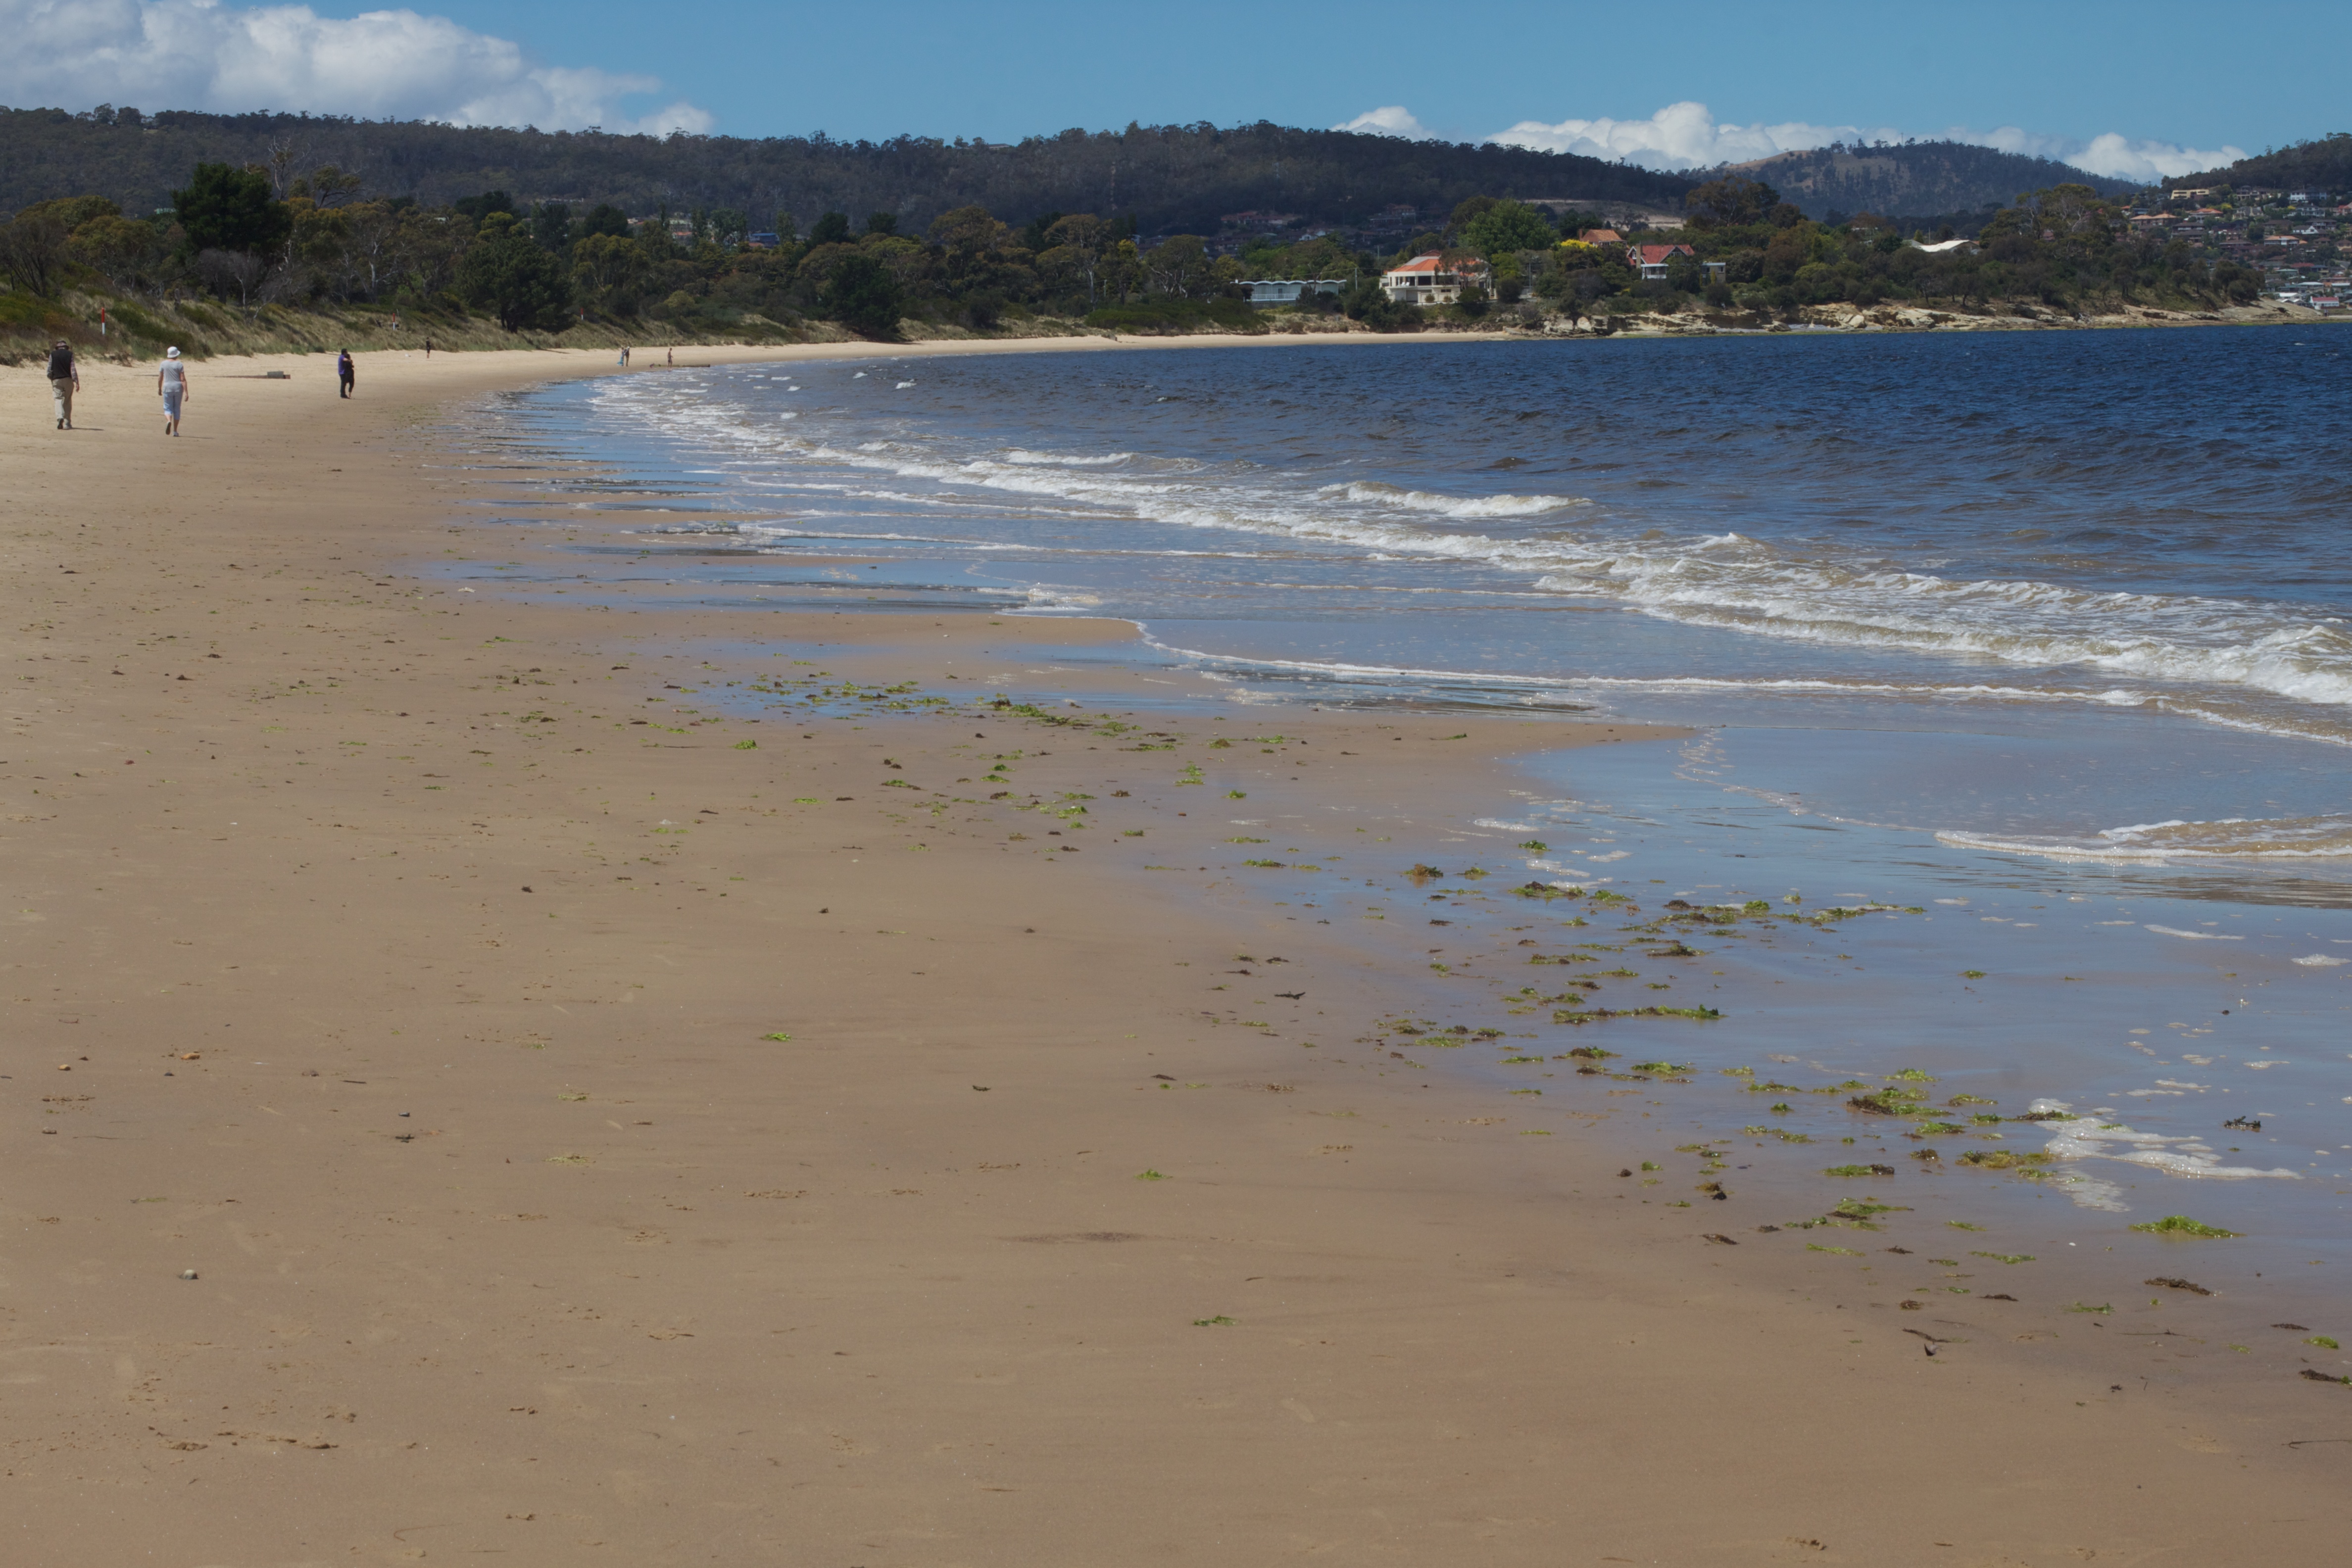
beach, sea, coast, sand, ocean, shore, wave, bay, body of water, habitat, auodyssey, mudflat, natural environment, wind wave